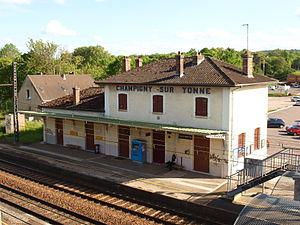
Champigny (Yonne, France)
La gare de Champigny-sur-Yonne est une gare ferroviaire française de la ligne de Paris-Lyon à Marseille-Saint-Charles, située sur le territoire de la commune de Champigny, dans le département de l'Yonne en région Bourgogne-Franche-Comté.